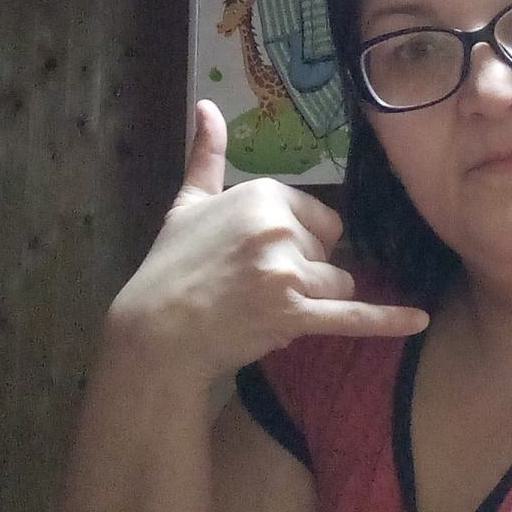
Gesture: call